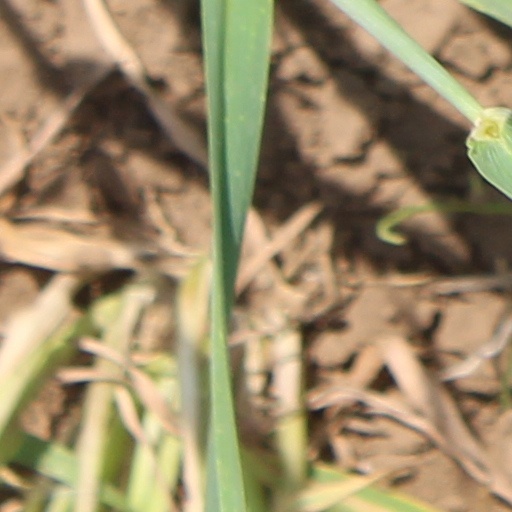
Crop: wheat